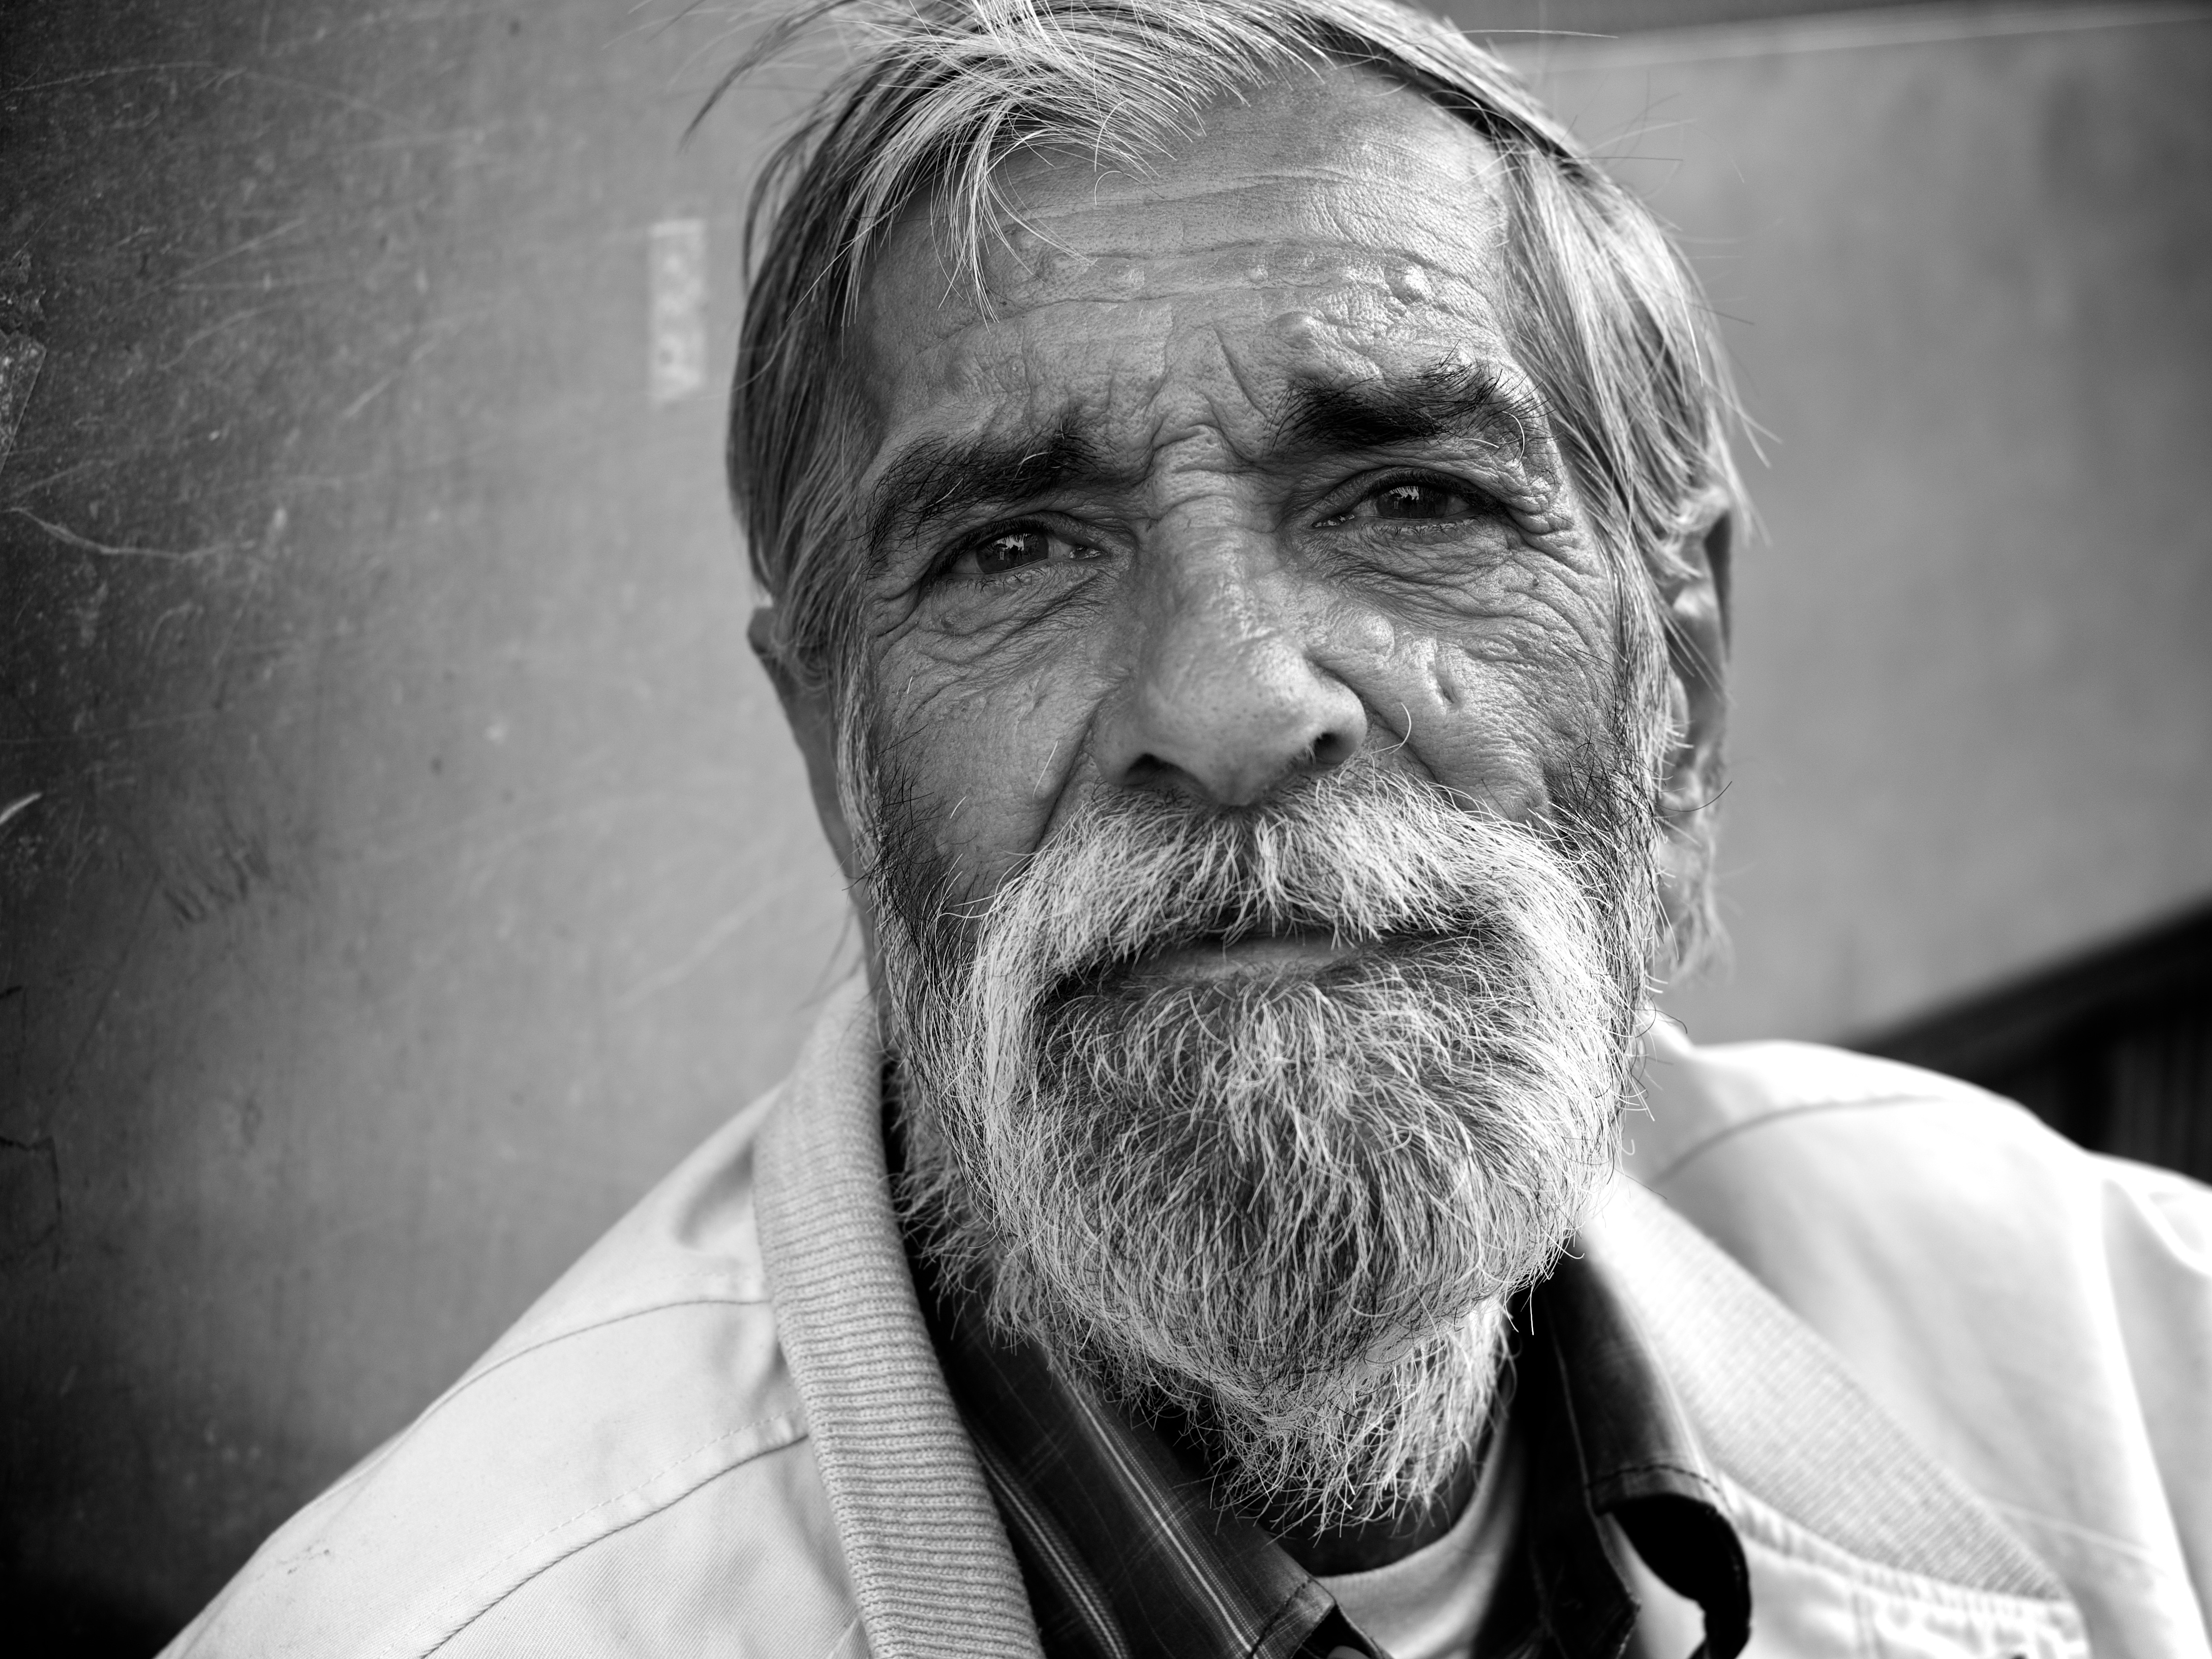
man, person, black and white, hair, white, street, photography, ebook, portrait, training, black, monochrome, beard, streetphotography, flickr, thomas, video, head, olympus, omd, fuji, leica, monochrom, leuthard, hcb, thomasleuthard, streettogs, monochrome photography, facial hair